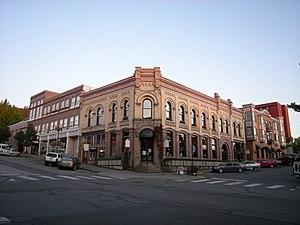
Bellingham est la plus grande ville et le siège du comté de Whatcom, dans l'État de Washington, aux États-Unis. Sa population est estimée à 85 146 résidents en 2015, ce qui en fait la treizième plus grande ville de l'État, et la sixième aire métropolitaine. Elle est située dans la baie de Bellingham, dont le nom a été utilisé pour désigner la ville. Les limites actuelles de la ville comprennent les anciennes villes de Fairhaven, Whatcom, Sehome et Bellingham.